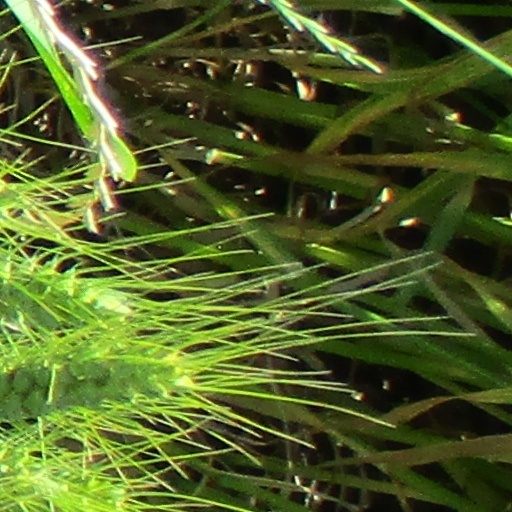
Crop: wheat